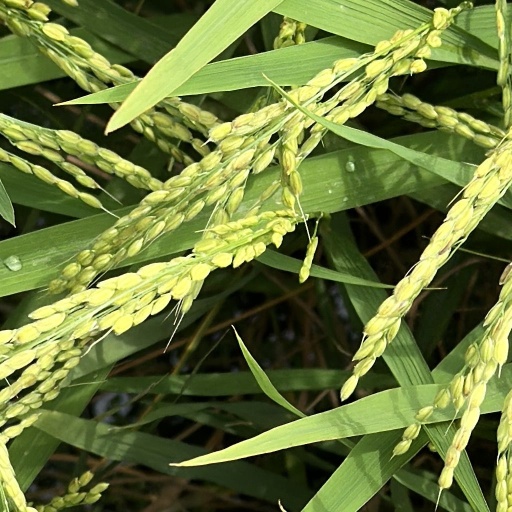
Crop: rice